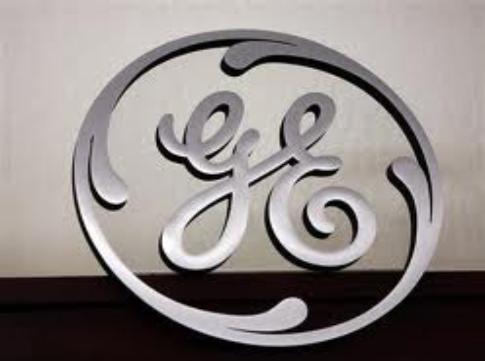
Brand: General Electric
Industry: Others